Stapleton Road railway station

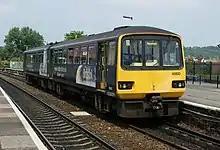
Pacer trains used to operate services from Stapleton Road, until being moved to Devon and Cornwall in 2012.

By 2005, the disused eastern trackbed was filled with rubble, brambles and weeds, and the station had acquired a bad reputation due to muggings and the use of illegal drugs on the station premises. A community garden project, Eastside Roots, was set up in the disused trackbed by local permaculture enthusiast Nick Ward in 2009. It was built using sustainable materials, including bricks dug out during the construction of the Cabot Circus shopping centre. The project led to a general improvement of the station ambience, and residents were more willing to use it. The footbridge was replaced in 2013 to allow for electrification of the line, but the new, higher, bridge angered local residents who felt it infringed on their privacy. The station entrance, including walls and gates, were decorated in 2020 by local artists.